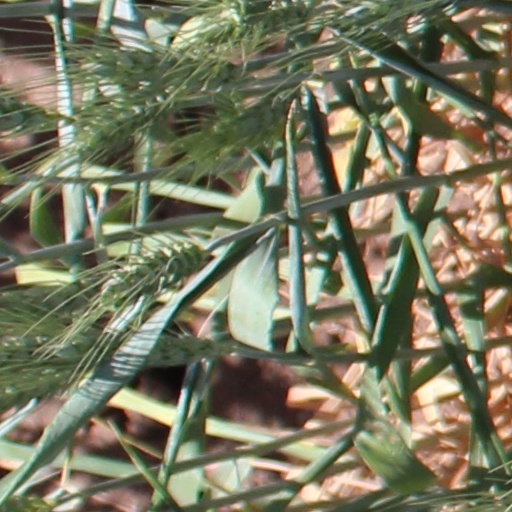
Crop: wheat